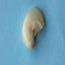
Maize quality: Bad